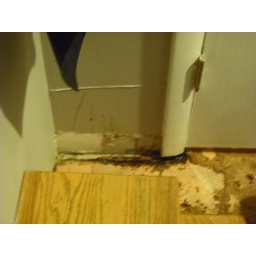
blood from crime scene ran across floor and under door